Ohio State Route 518

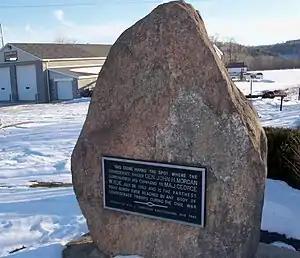
Commemorative monument at the site of John Hunt Morgan's surrender during the Civil War

Within the community of Gavers, SR 164 comes in from the south and joins SR 518 to form a concurrency. After the brief concurrency, SR 518 continues east still paralleling the West Fork Little Beaver Creek as it passes through more farmland with occasional forested areas. At the border of Wayne and Madison Townships, SR 518 passes an abandoned rest area and intersects Black Road. Just past this intersection, there is a monument commemorating the location of the surrender of Gen. John Hunt Morgan during the Civil War. Continuing east through more forested land, the route enters the community of West Point. In the community, SR 518 makes an S-curve at High Street before continuing northeast to an intersection with County Road 448-A. At this intersection, SR 518 turns to the northwest and travels for about before ending at a T-intersection with US 30 and SR 45.